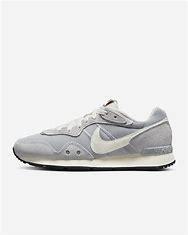
Brand: Nike
Model: Venture Runner